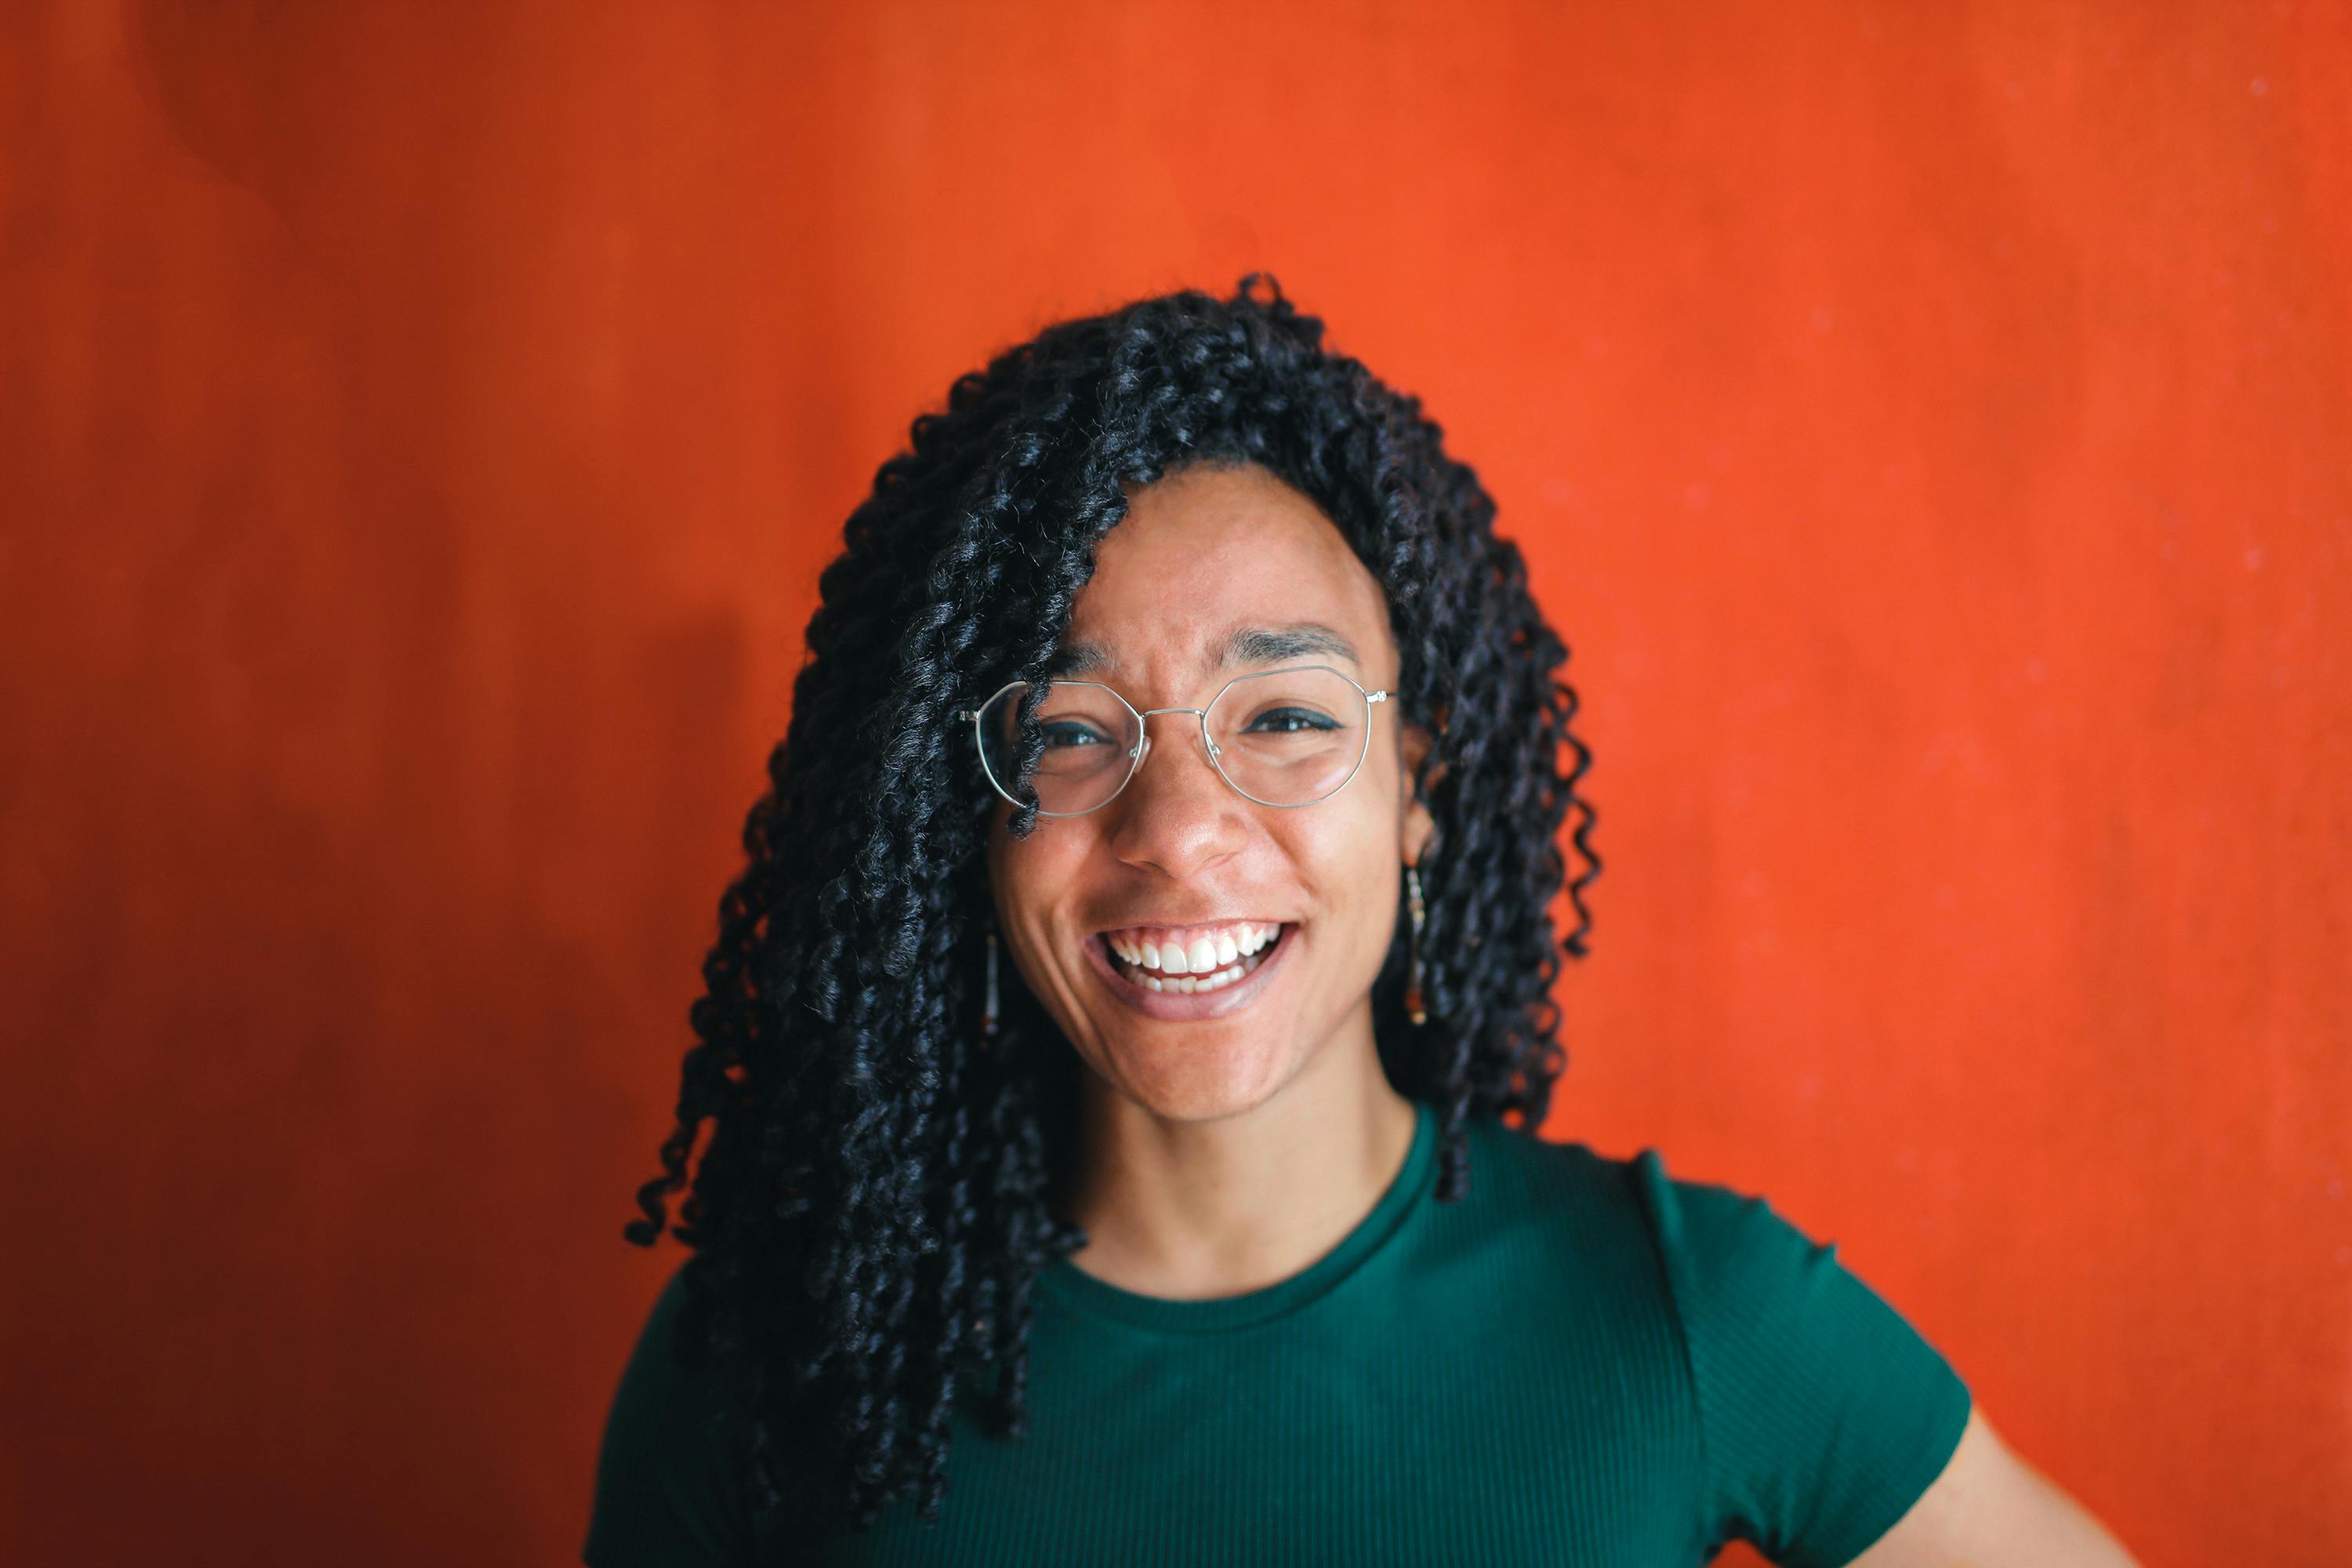
Gender: women